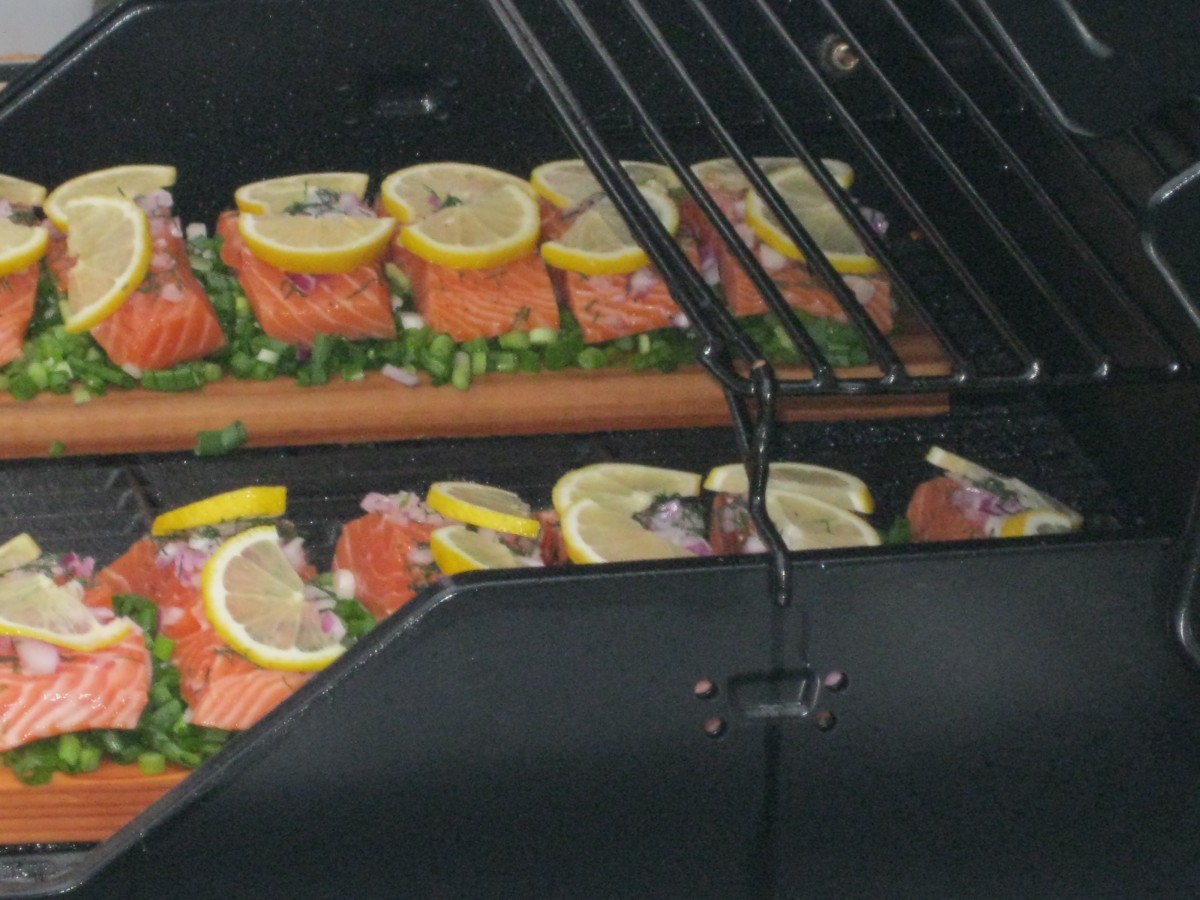
Tags: meal, food, meat, lunch, cuisine, grilling, barbecue grill, human action